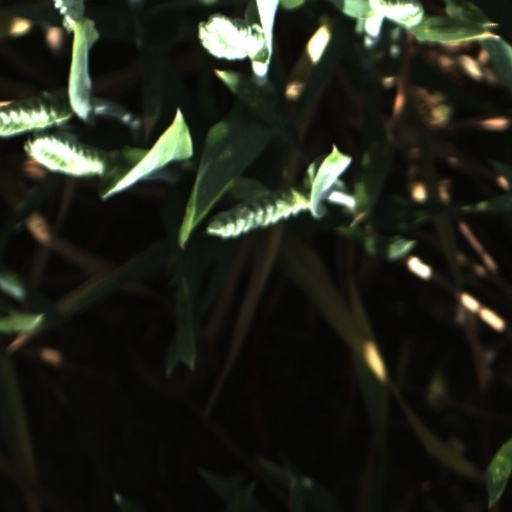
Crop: wheat